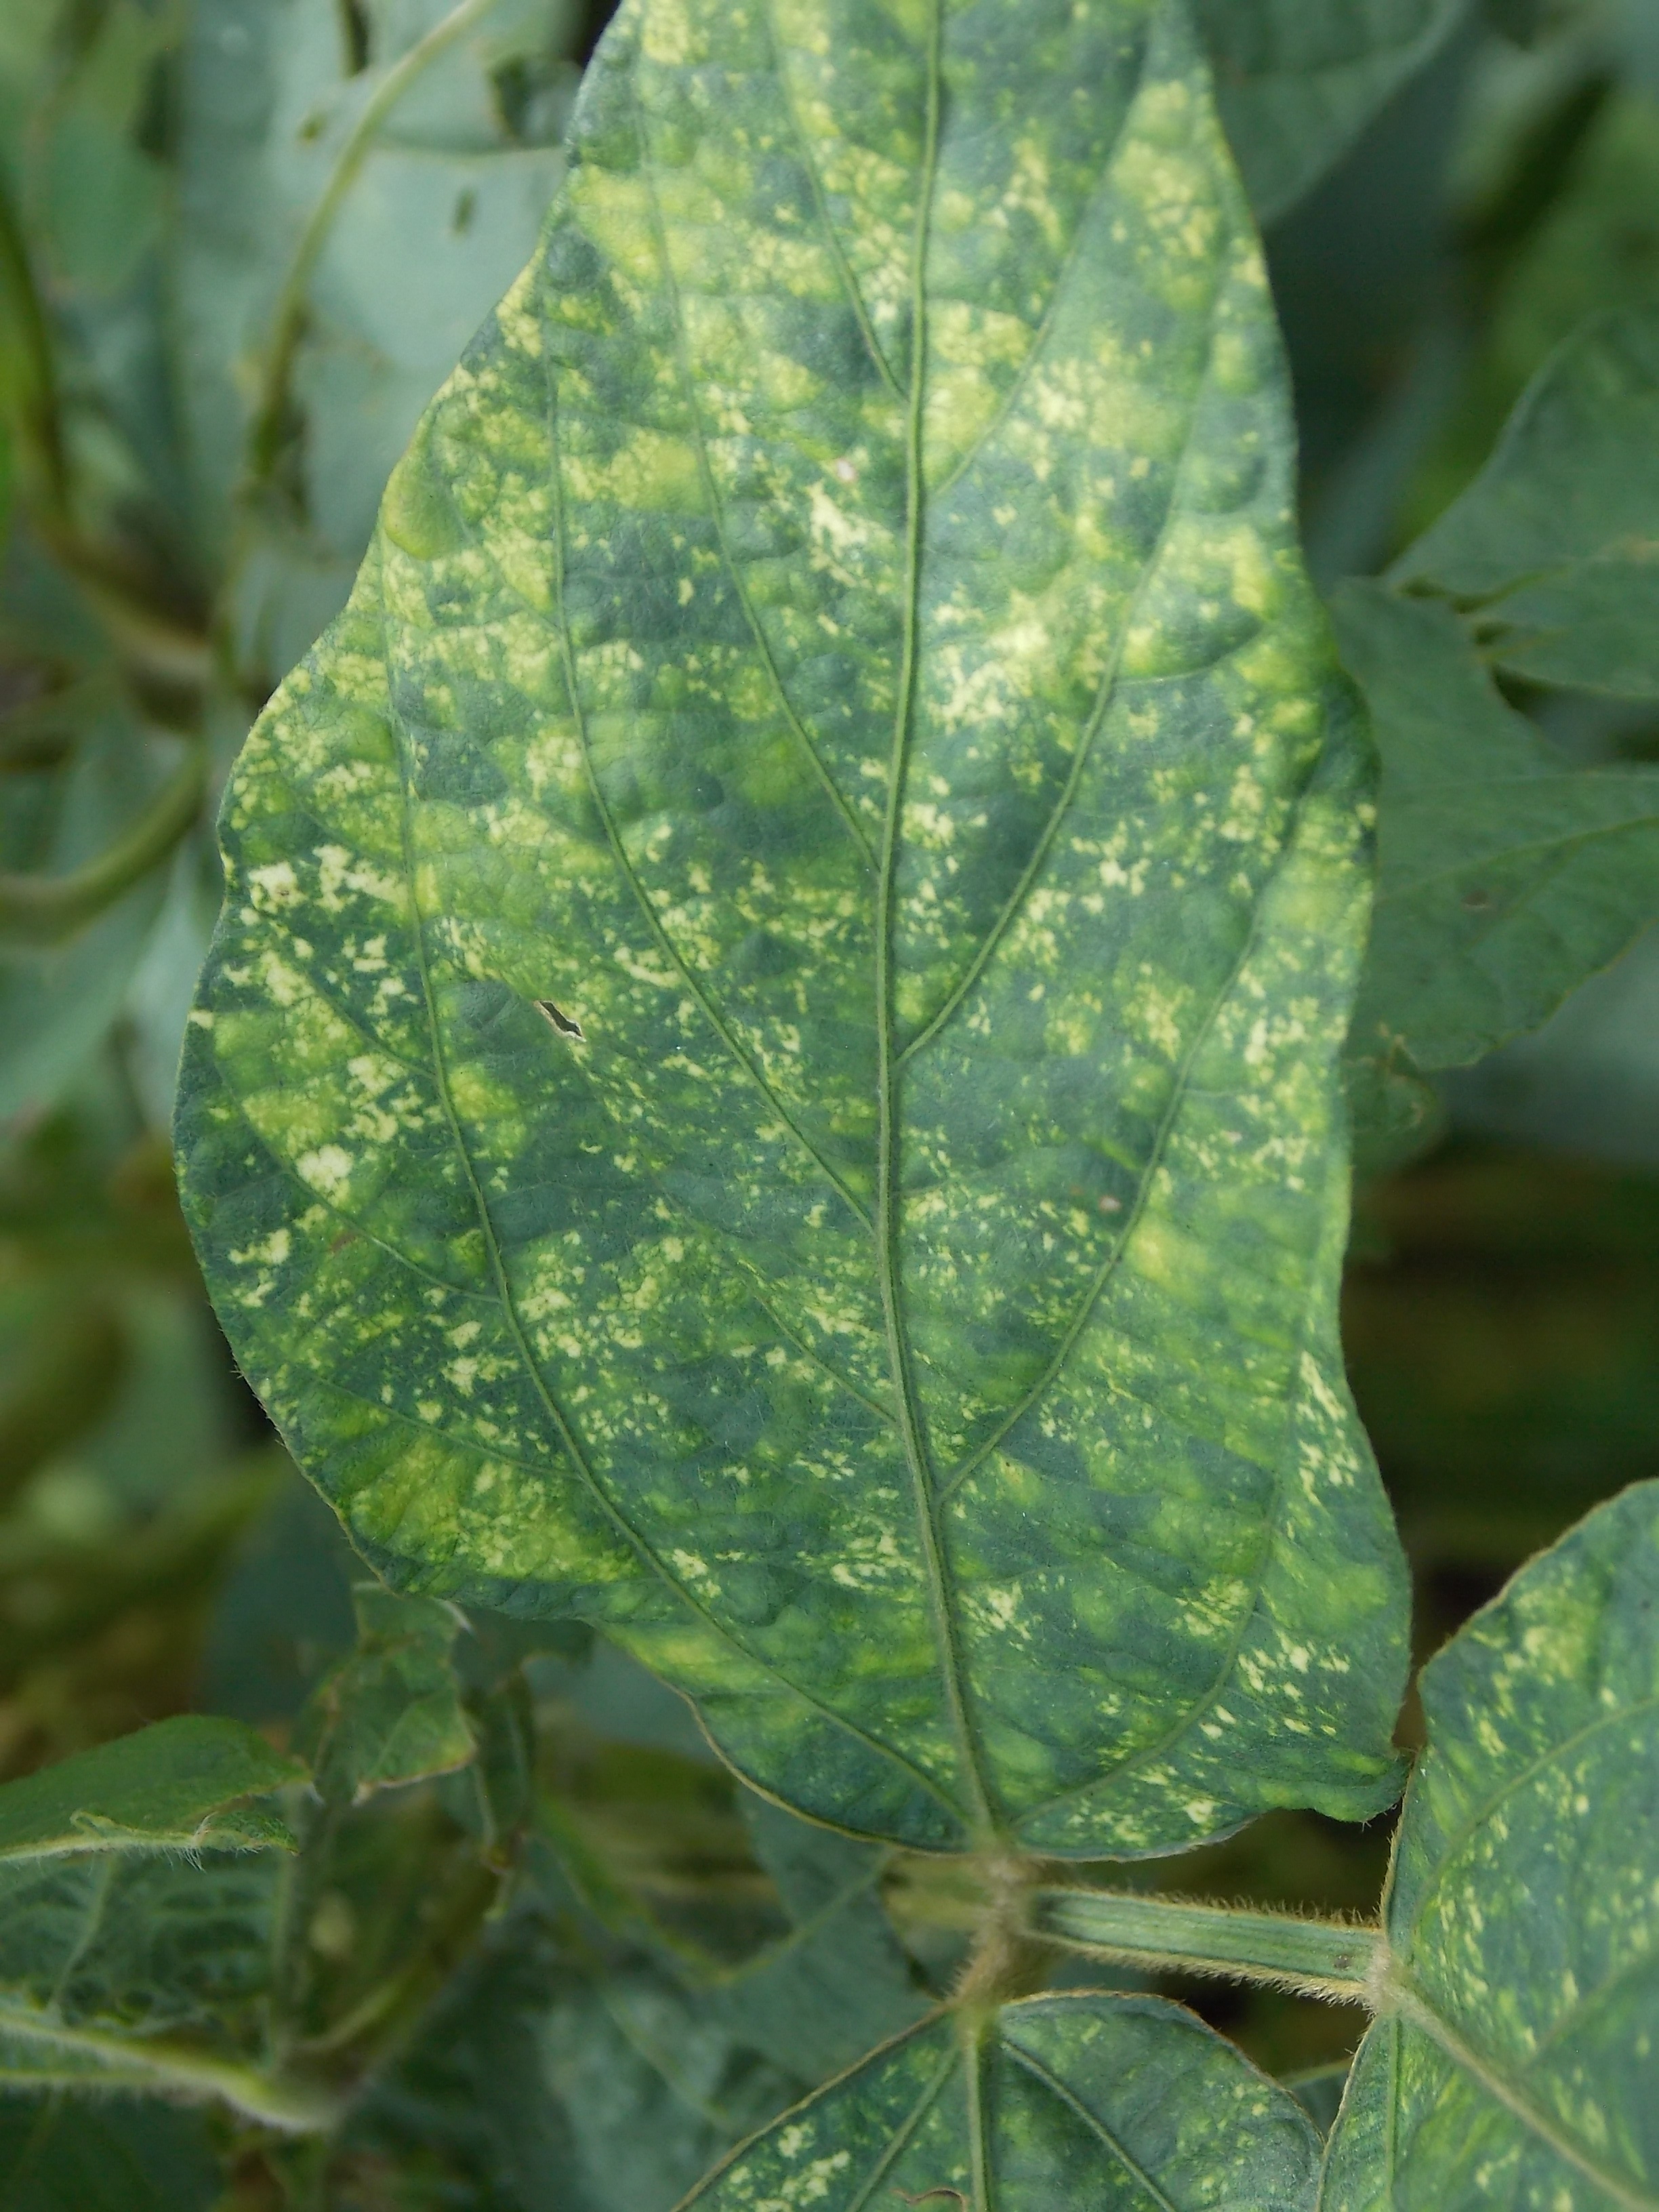
Label: Disease